Madonna as a gay icon

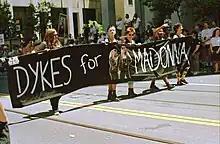
Dykes for Madonna at the 1991 San Francisco Pride

Mark Bego commented that her exploration of traditional gender roles helped make lesbianism more acceptable to mainstream society, in various cultural contours. In a 1989 article for "Gay Community News", Sydney Pokorny refers the duo Madonna and Sandra Bernhard that inspired such devotion from lesbians. Lucy O'Brien cited an editor from lesbian-targeted magazine "Diva" whom described "Madonna became meaningful in the early nineties with that lesbian chic thing ... There was a hunger to see ourselves reflected in popular culture, and she made us visible". Writer Thomas Dyja in "New York, New York, New York" (2022), also lumped the public dilliance between Madonna and Bernhard along with Martina Navratilova and k.d. lang for ushering the lesbian chic. Torie Osborn, executive director of National LGBTQ Task Force asserted: "[She's] the first major woman pop star who's out and proud and fine about it. It signals a whole new era of possibility for celebrities". Osborn also credited k.d. lang in bringing a new peak for Lipstick lesbian. An author described Madonna, as the archetypal "femme" lesbian, regarded both the champion of sexual feminism and the pirate of traditional lesbian feminist lifestyles.